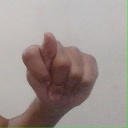
अक्षर: ट